Cold in July (film)

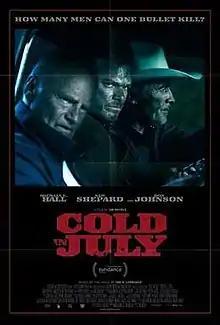
Theatrical release poster

Cold in July is a 2014 American independent crime thriller film directed by Jim Mickle, written by Mickle and Nick Damici, and starring Michael C. Hall, Sam Shepard and Don Johnson. The film takes place in 1980s Texas and is based on the novel "Cold in July" by author Joe R. Lansdale. Hall plays a man who kills a burglar, whose father (Shepard) subsequently seeks revenge. The plot is further complicated when a private investigator (Johnson) shows up.